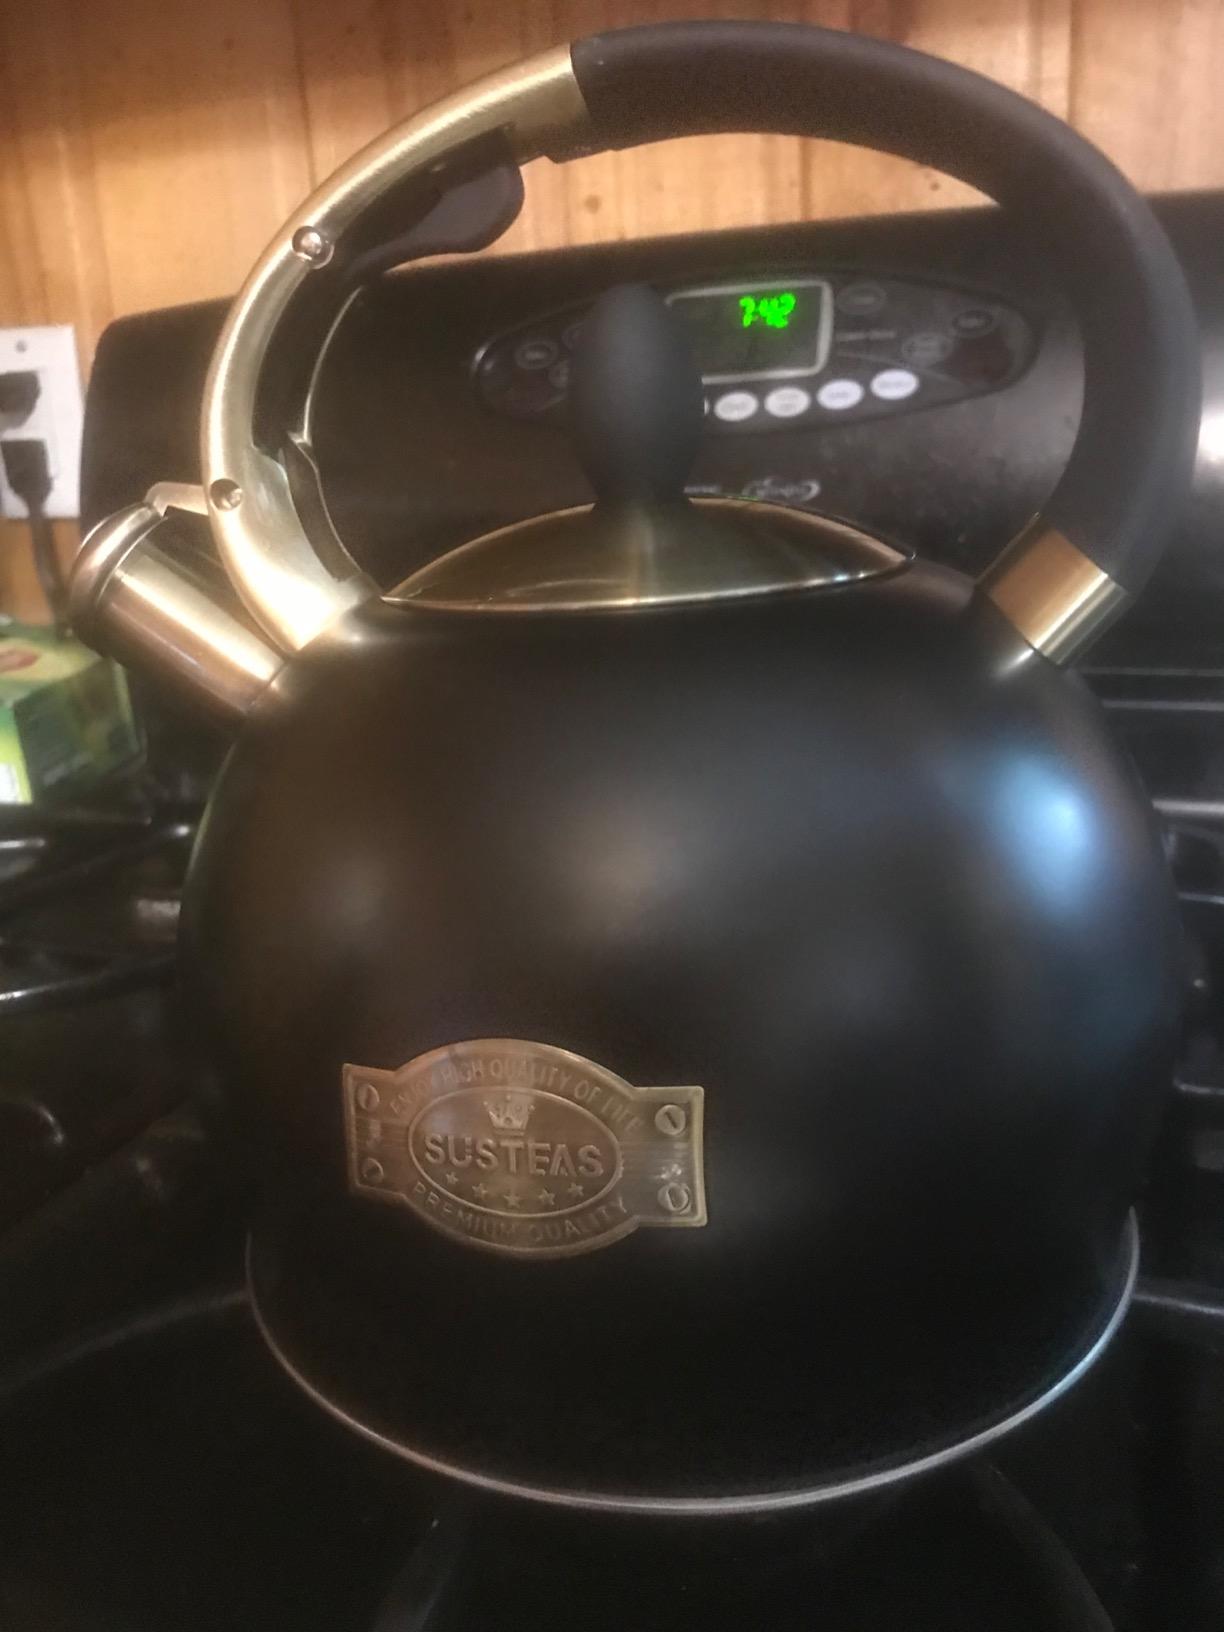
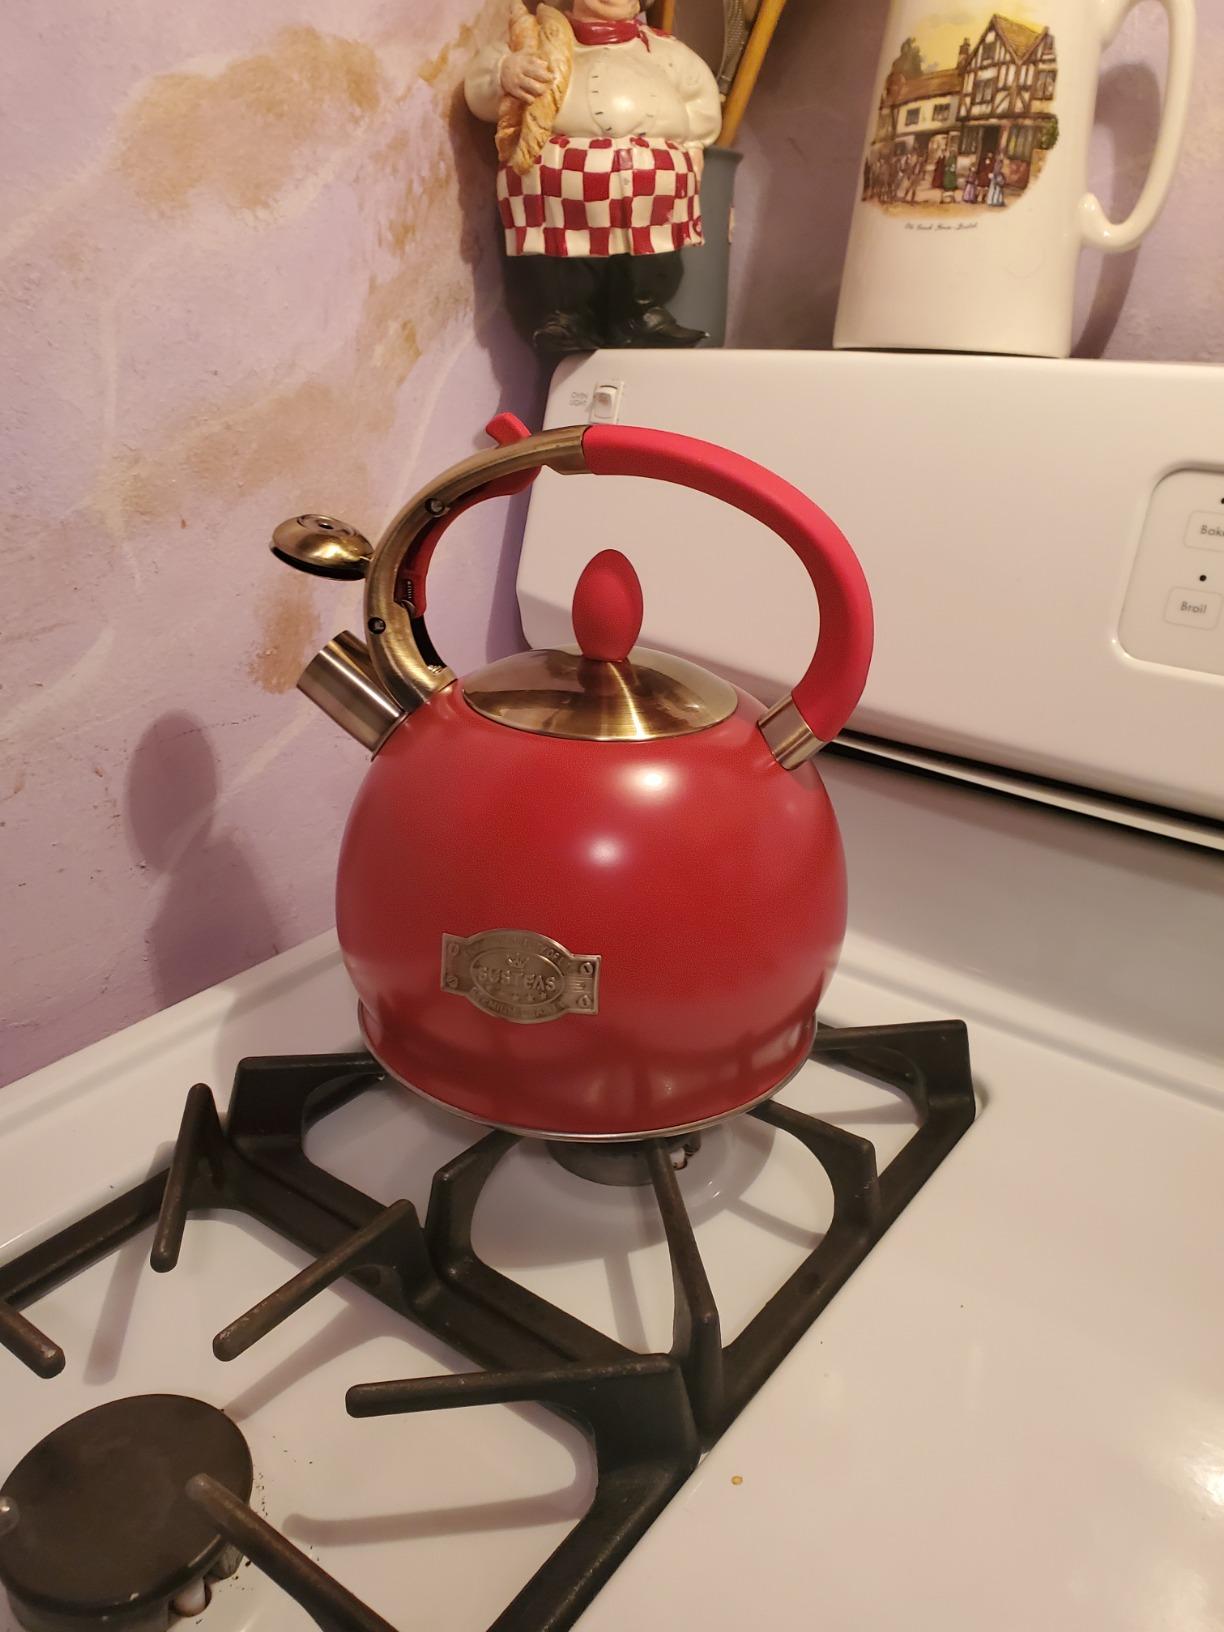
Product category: items_kettle
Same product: no